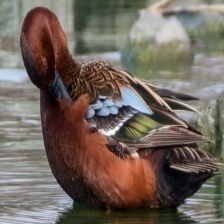
Species: CINNAMON TEAL
Scientific name: ANAS CYANOPTERA
ImageNet parent category: drake